Sandra (singer)

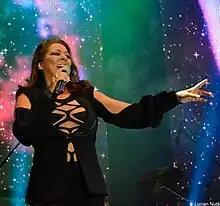
Sandra in 2017

Sandra Ann Lauer (born 18 May 1962), later Sandra Cretu, commonly known mononymously as Sandra, is a German pop singer who enjoyed mainstream popularity in the 1980s and early 1990s with a string of European hit singles, produced by her then-husband and musical partner, Michael Cretu, most notably "(I'll Never Be) Maria Magdalena" (1985), "In the Heat of the Night" (1985), "Everlasting Love" (1987), "Secret Land" (1988), "Hiroshima" (1990), and "Don't Be Aggressive" (1992). Her albums "Into a Secret Land" (1988) and "Close to Seven" (1992) have won Sandra high critical acclaim.